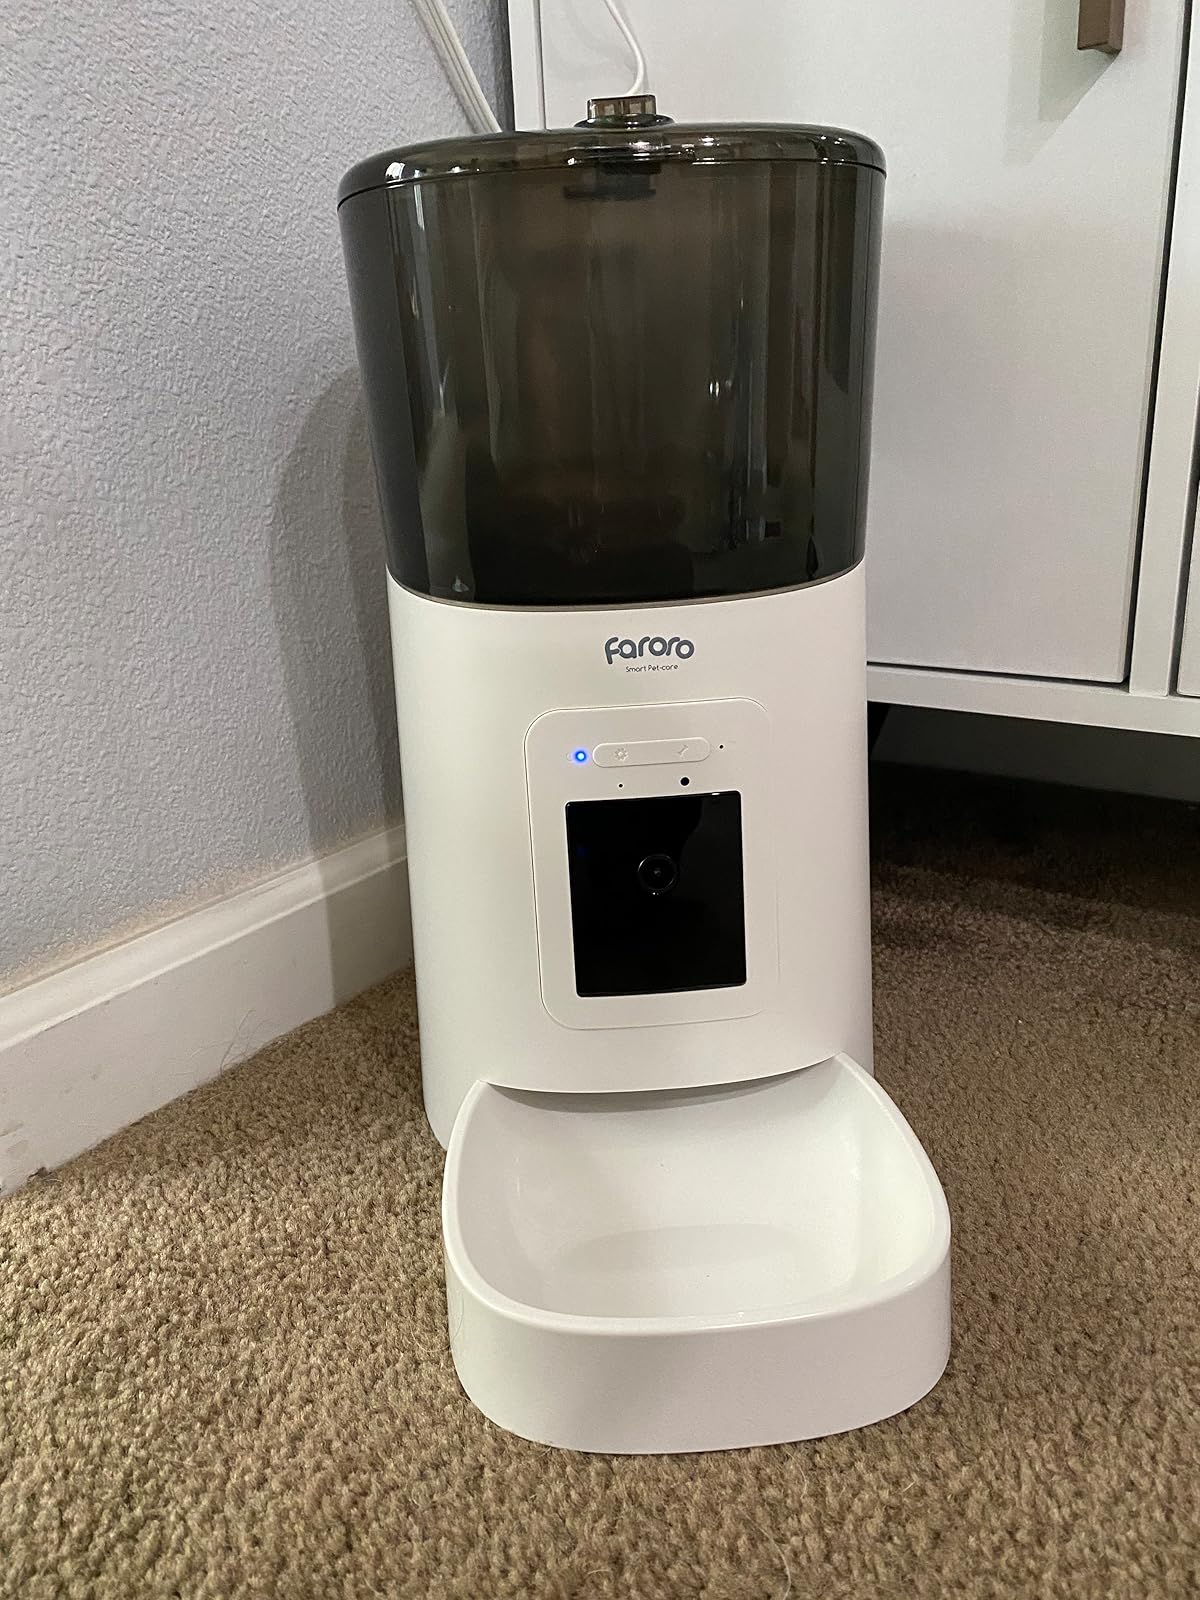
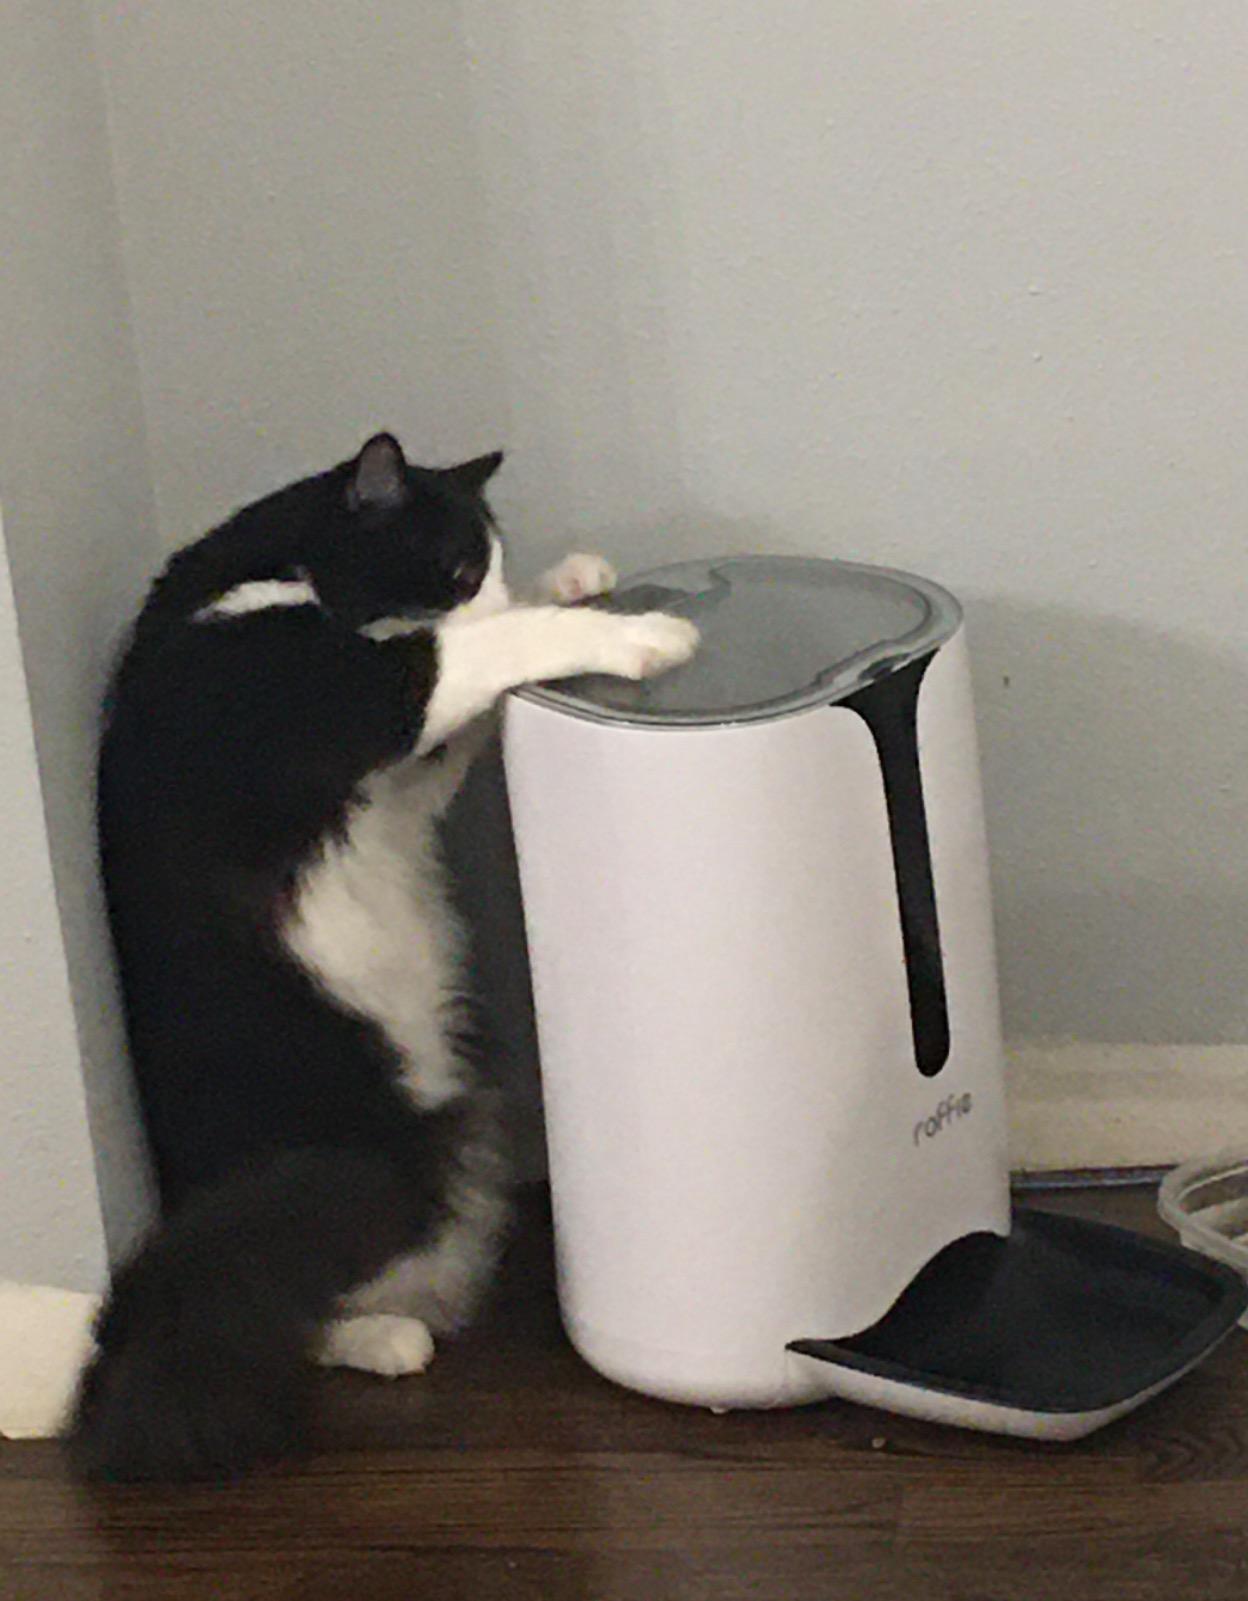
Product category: items_feeder
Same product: no